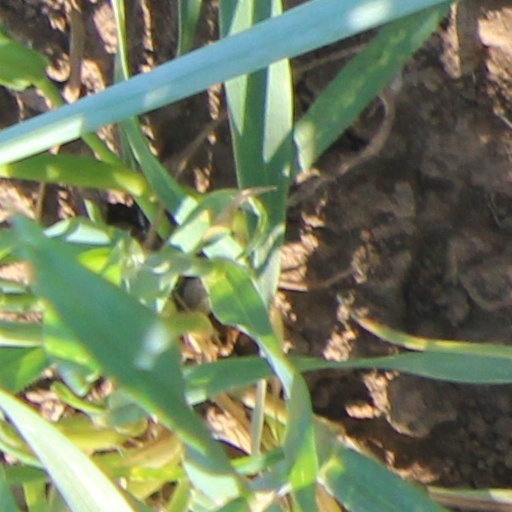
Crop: wheat